Interracial marriage in the United States

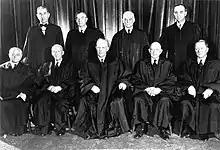
In "Loving v. Virginia" (1967), the U.S. Supreme Court ruled unanimously that prohibiting interracial marriage was unconstitutional via the 14th Amendment adopted in 1868

In "Social Trends in America and Strategic Approaches to the Negro Problem" (1948), Swedish economist Gunnar Myrdal ranked the social areas where restrictions were imposed on the freedom of Black Americans by Southern White Americans through racial segregation, from the least to the most important: basic public facility access, social equality, jobs, courts and police, politics and marriage. This ranking scheme illustrates the manner in which the barriers against desegregation fell: Of less importance was the segregation in basic public facilities, which was abolished with the Civil Rights Act of 1964. However, the most tenacious form of legal segregation, the banning of interracial marriage, was not fully lifted until the last anti-miscegenation laws were struck down by the U.S. Supreme Court under Chief Justice Earl Warren in a unanimous ruling "Loving v. Virginia". The court's landmark decision, which was made on June 12, 1967, has been commemorated and celebrated every year on the Loving Day (June 12) in the United States.